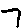
Label: 7